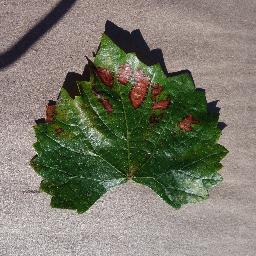
Label: Grape___Esca_(Black_Measles)